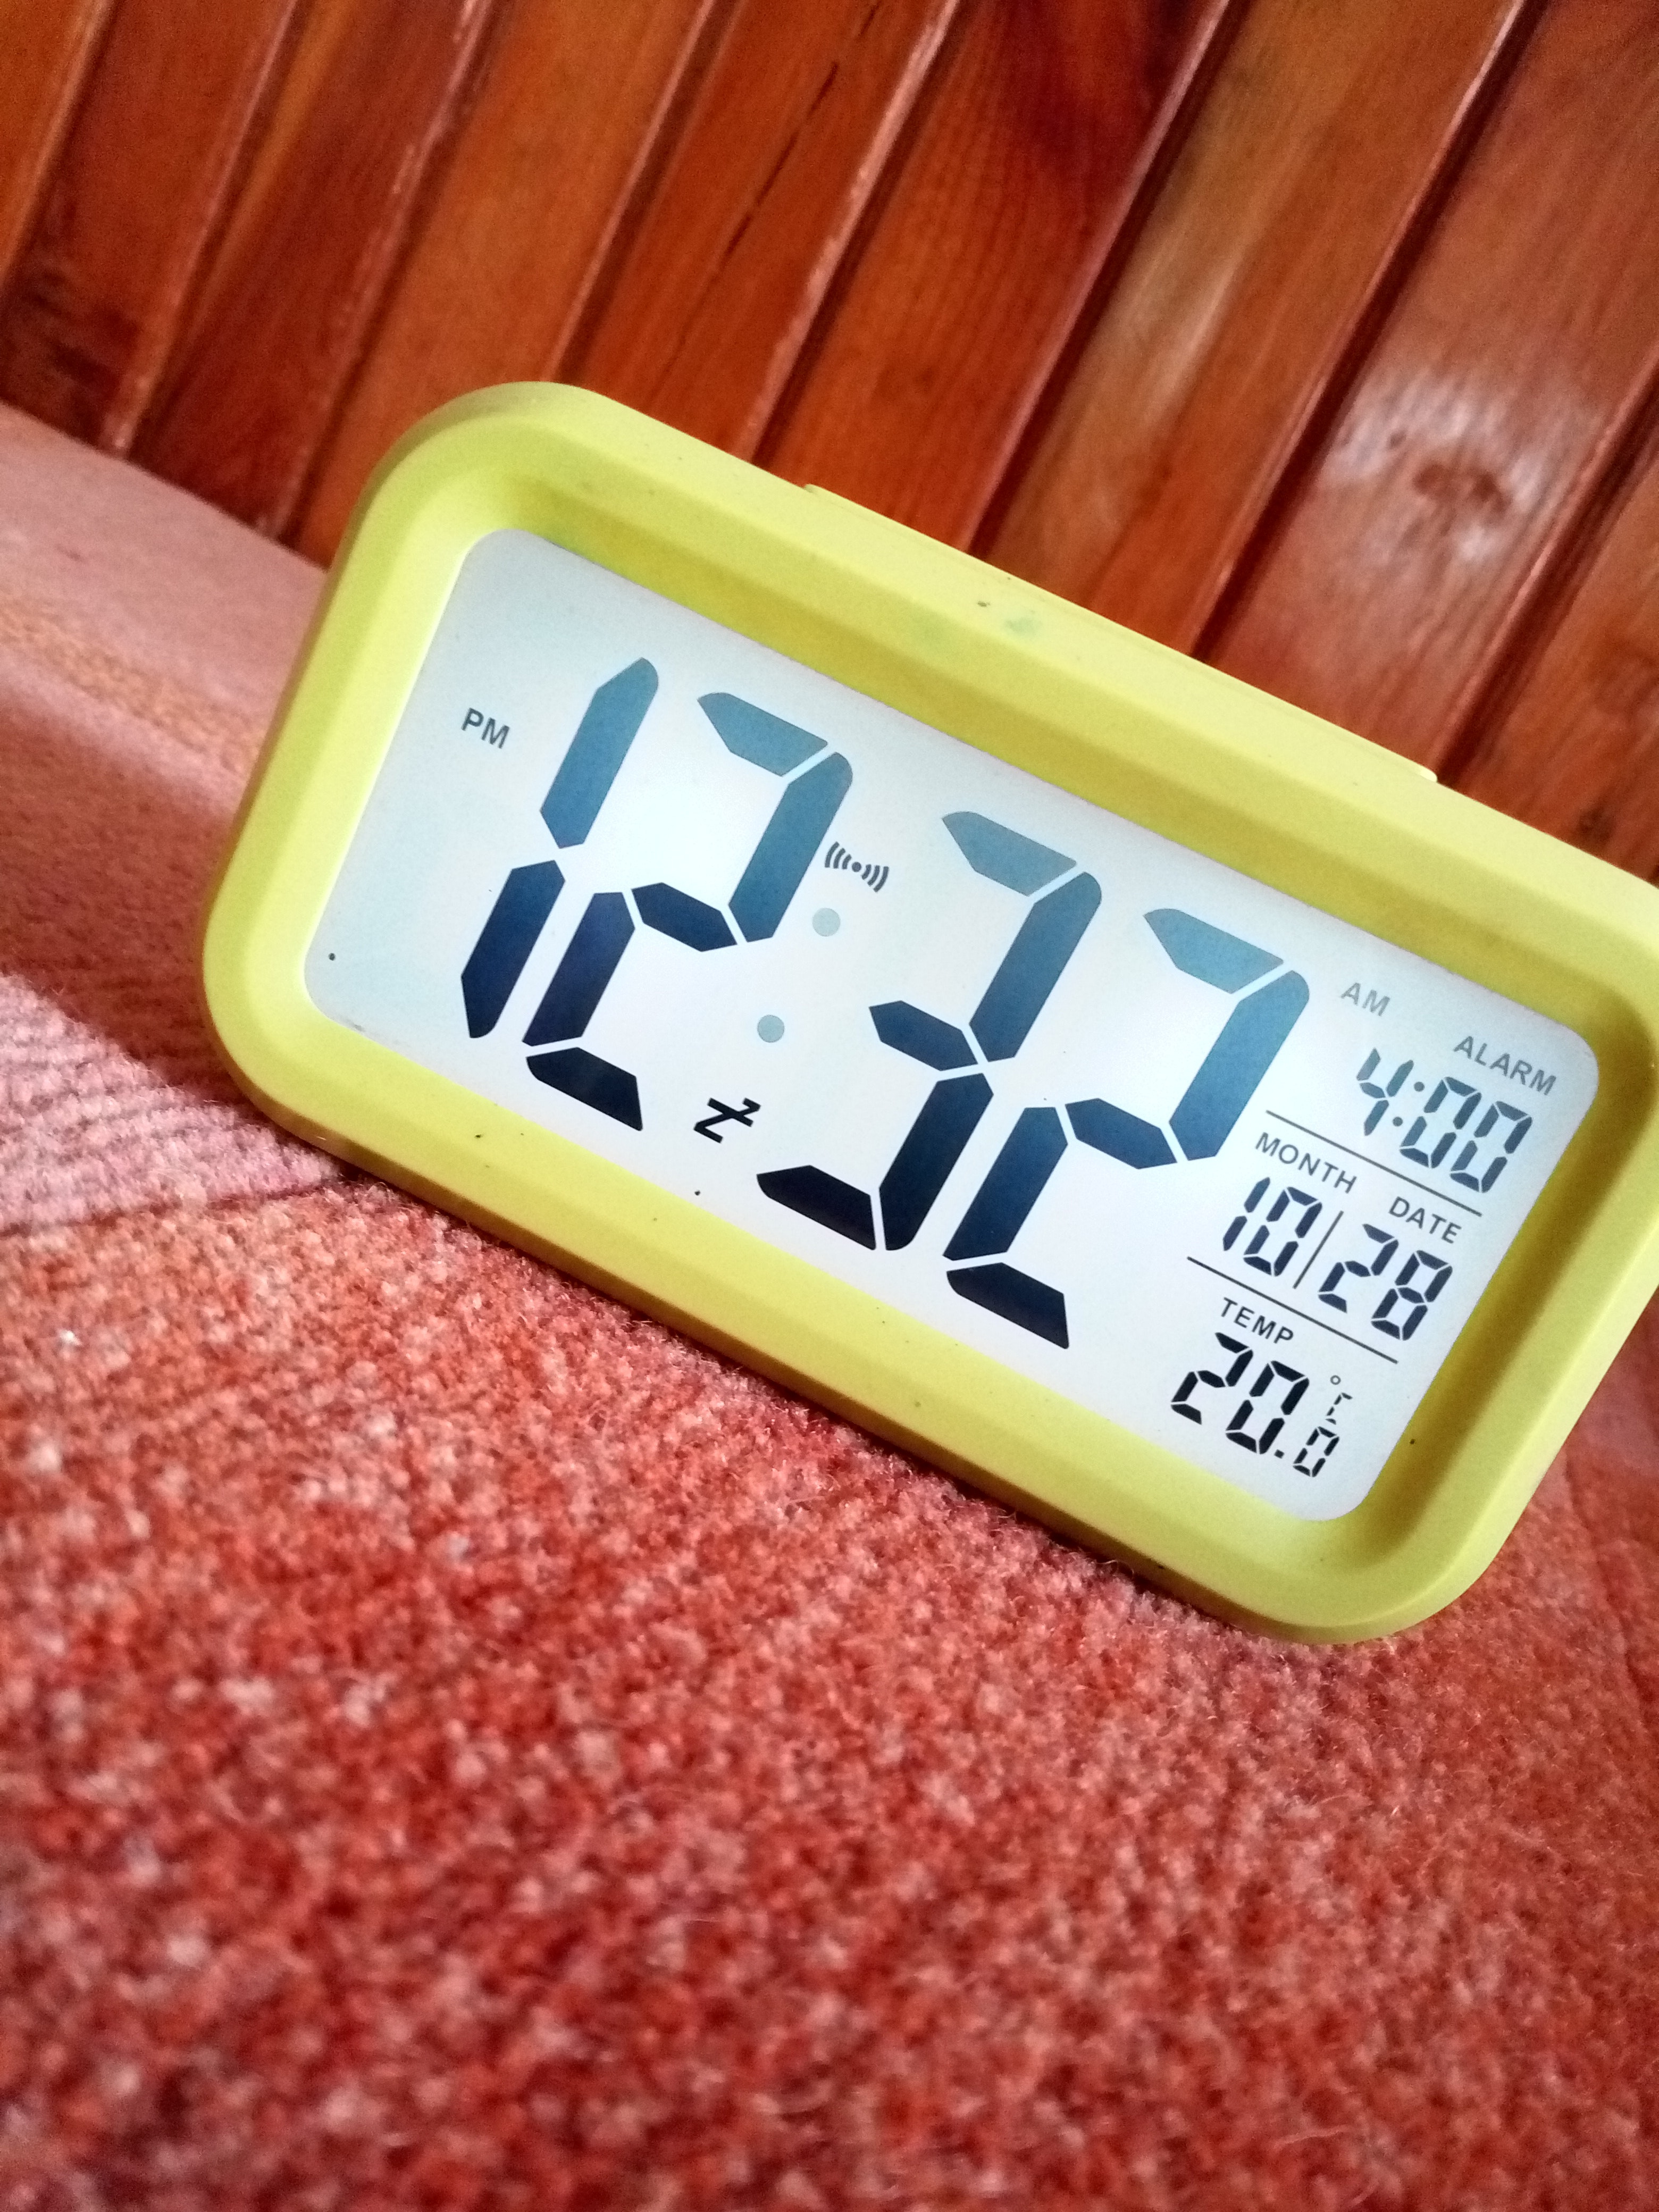
digital clock, clock, technology, measuring instrument, Radio clock, electronics, electronic device, alarm clock, temperature, home accessories, hygrometer, interior design, timer